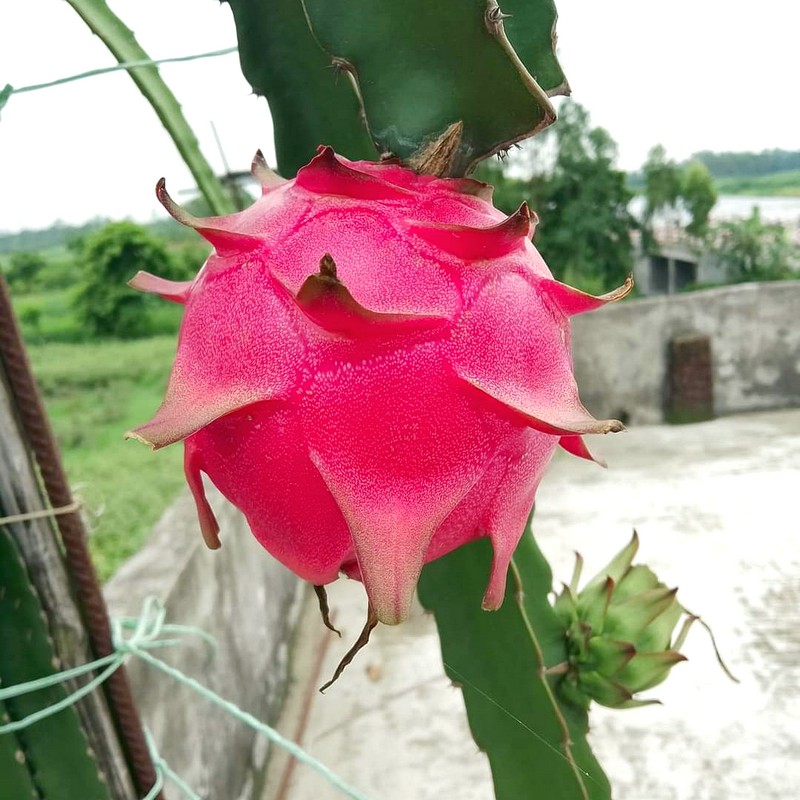
Label: Mature Dragon Fruit